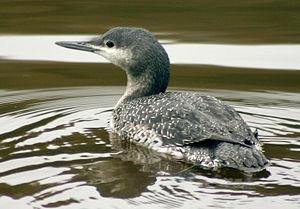
Plongeon catmarin (Gavia stellata)
Le Plongeon catmarin, aussi appelé Plongeon à gorge rouge, Plongeon à gorge rousse, et au Québec Huart à gorge rousse, est une espèce d'oiseau de l'ordre des gaviiformes. C'est le plus petit membre de la famille des gaviidés ; il mesure de 52 à 70 cm de long et son envergure varie de 91 à 116 cm, parfois au-delà. C’est aussi celui qui a l’aire de répartition la plus étendue.